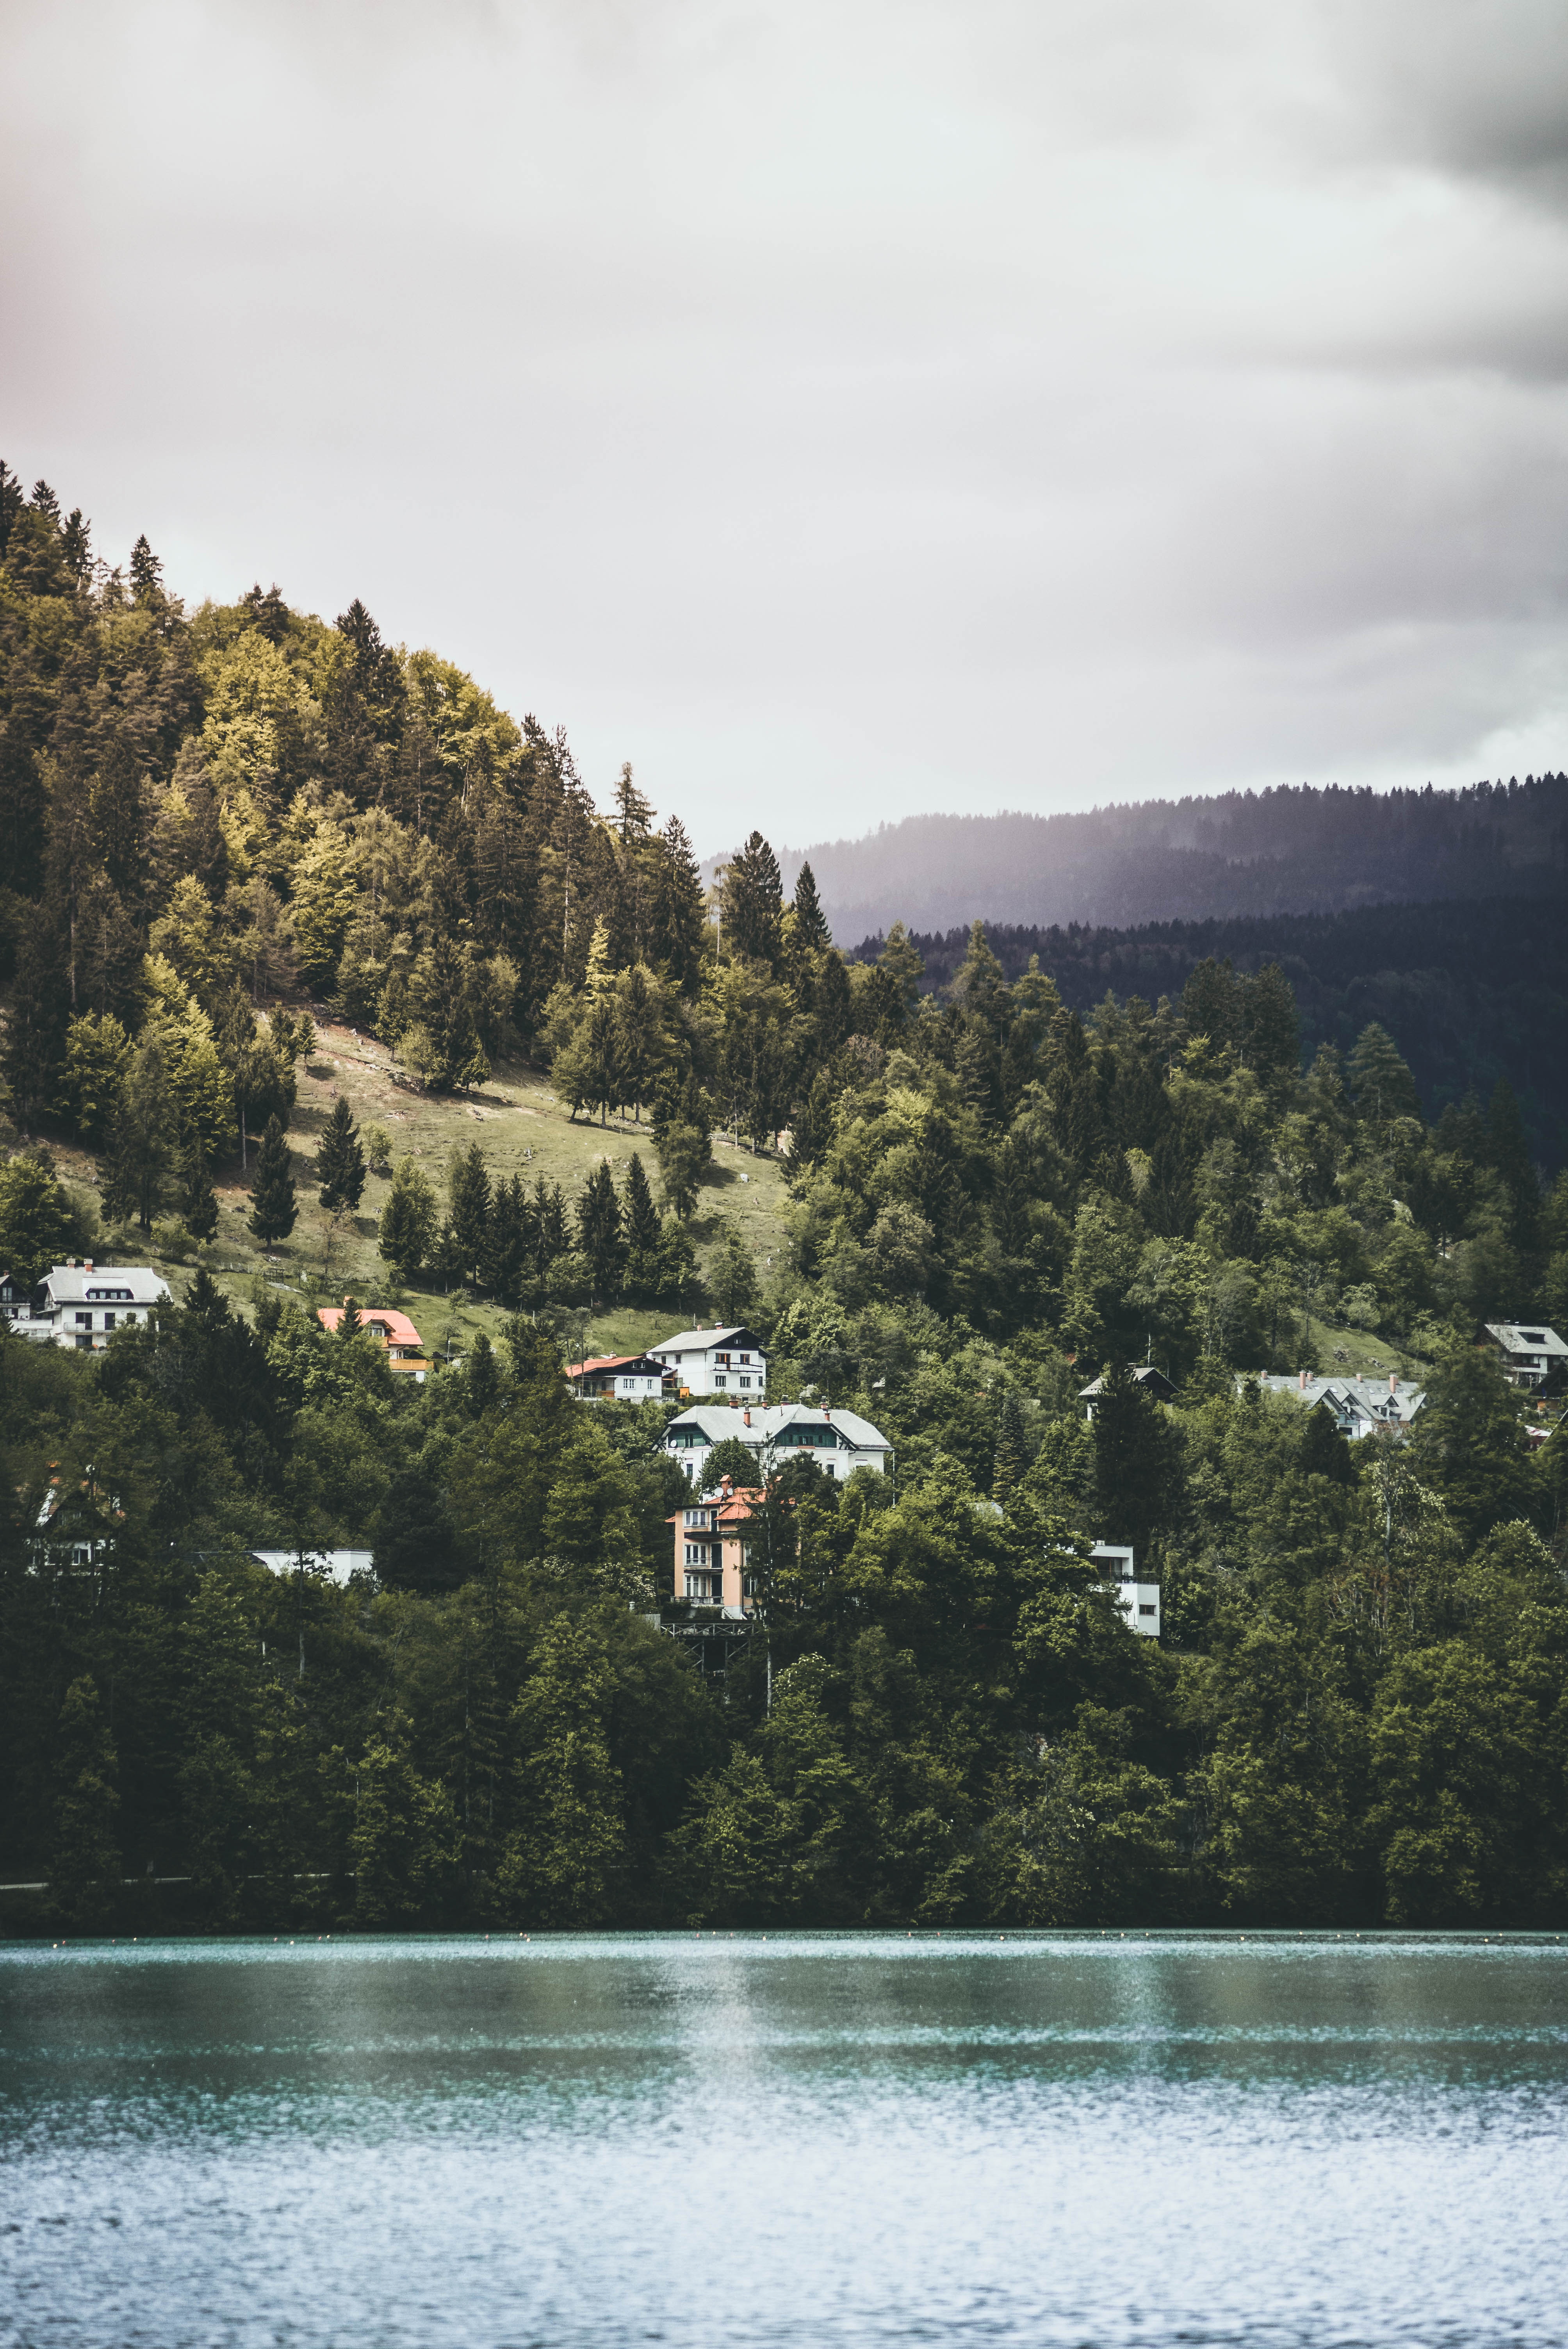
landscape, sea, tree, water, nature, mountain, lake, river, mountain range, vacation, reflection, fjord, reservoir, body of water, loch, water feature, mountainous landforms